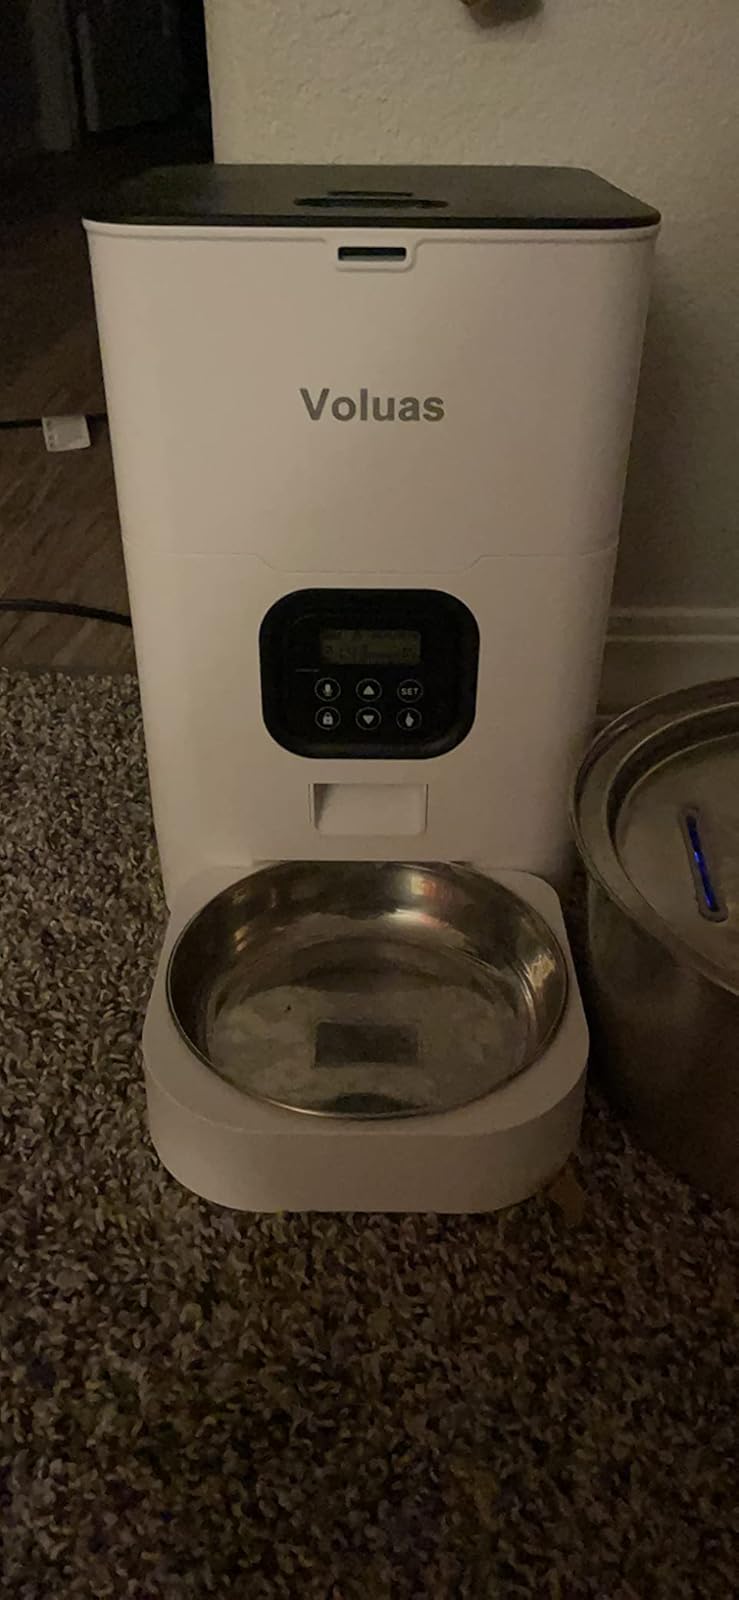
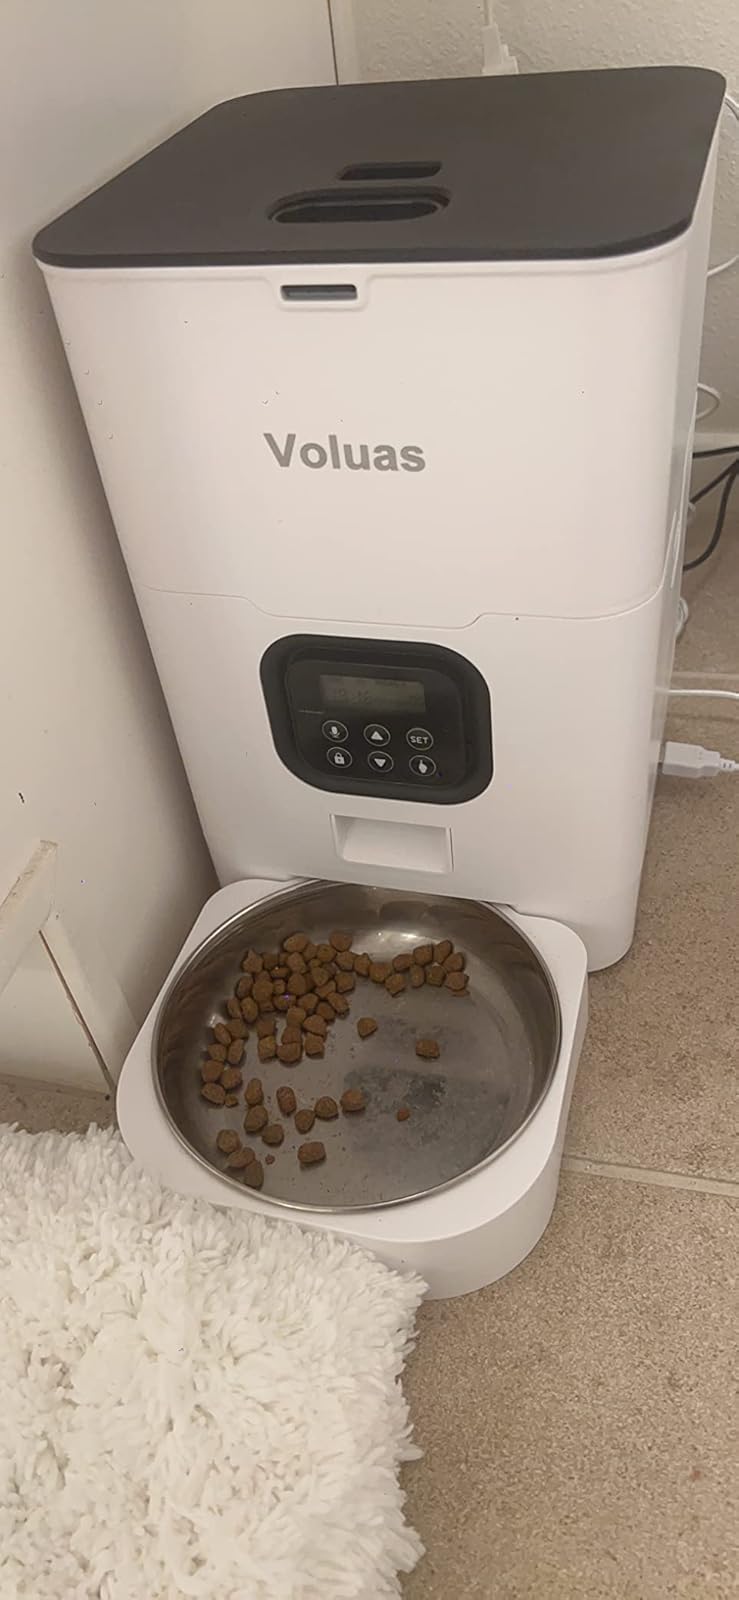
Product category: items_feeder
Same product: yes